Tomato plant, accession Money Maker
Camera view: horizontal (90 deg, fisheye); turntable rotation: 300 degrees
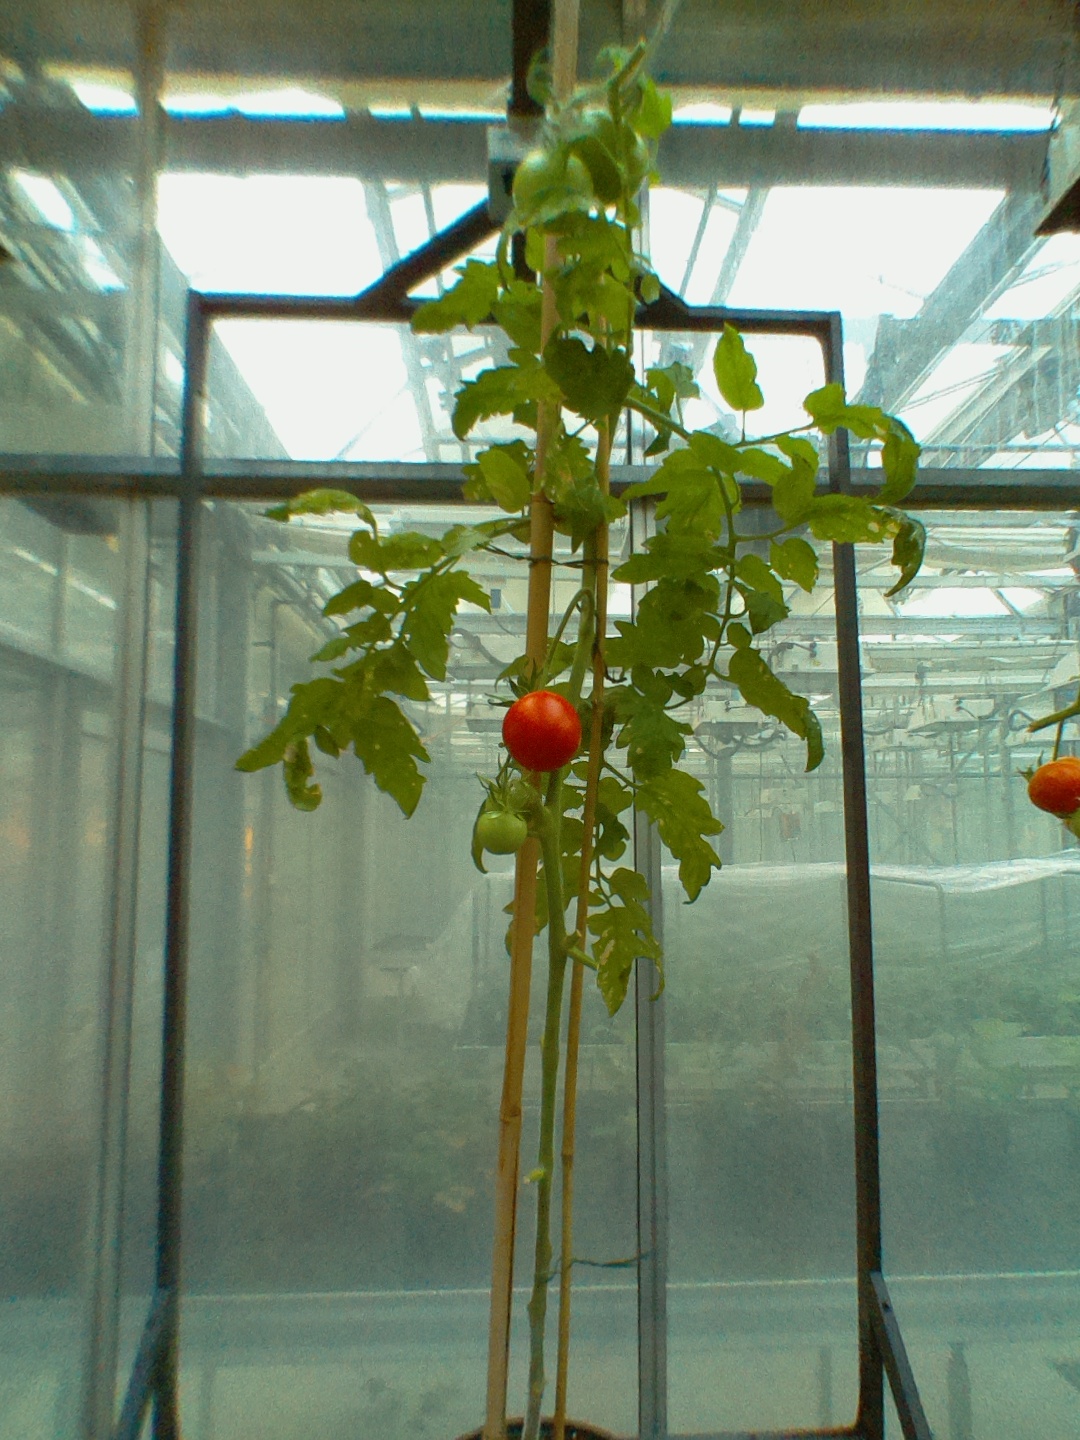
BBCH growth stage 84: 40%-50% of fruits show typical fully ripe color